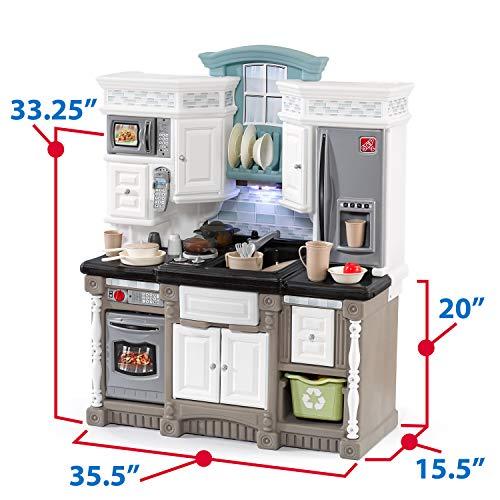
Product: Step2 Lifestyle Dream Kitchen | Plastic Toy Play Kitchen with 37-Pc Accessories Set | Contemporary Kids Kitchen Playset
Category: Toys & Games | Dress Up & Pretend Play | Pretend Play | Kitchen Toys | Kitchen Playsets
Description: Realistic electronic features, included accessories, and molded-in appliances make this kids kitchen Playset one that junior chefs can't wait to play with.
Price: $147.88
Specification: ProductDimensions:15.5x35.5x44.8inches|ItemWeight:10.6pounds|ShippingWeight:36.2pounds(Viewshippingratesandpolicies)|ASIN:B00XHPCN2S|Itemmodelnumber:8521KR|Manufacturerrecommendedage:24months-6years|Batteries:6AAbatteriesrequired.